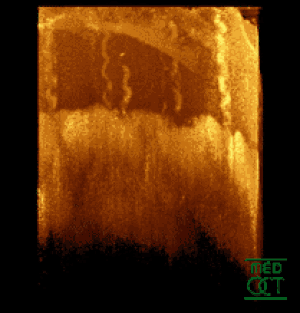
La tomographie en cohérence optique ou tomographie optique cohérente est une technique d'imagerie médicale bien établie qui utilise une onde lumineuse pour capturer des images tridimensionnelles d'un matériau qui diffuse la lumière, avec une résolution de l'ordre du micromètre. La tomographie en cohérence optique est basée sur une technique interférométrique à faible cohérence, utilisant habituellement une lumière dans l'infrarouge proche. En effet, l'absorption de lumière des tissus biologiques imagés est limitée dans cette gamme de longueur d'onde, ce qui permet de pénétrer jusqu'à environ 1 mm. Cette technique se situe ainsi à mi-chemin entre l'échographie par ultrasons et la microscopie confocale.